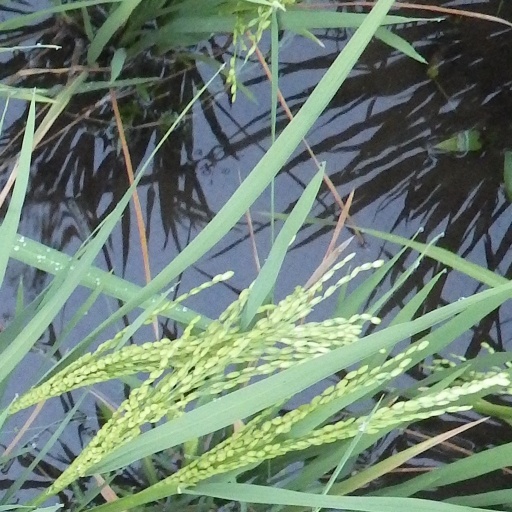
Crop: rice